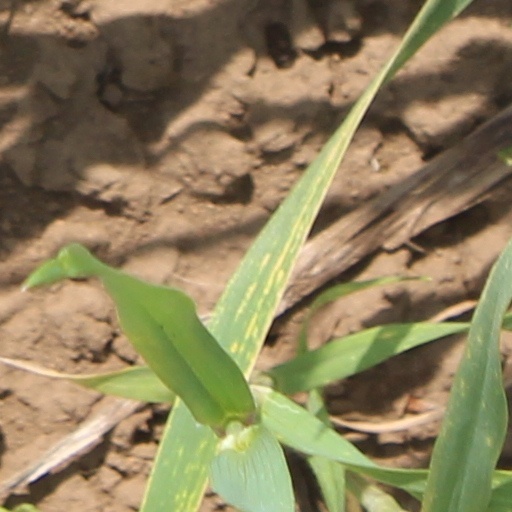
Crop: wheat